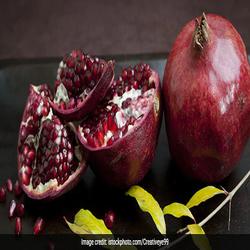
Label: Pomegranate